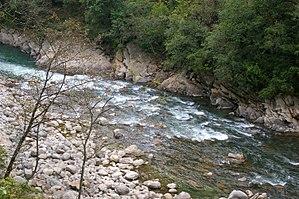
Le Mandakini est une rivière indienne d'une longueur de 70 km qui coule dans l’État de l'Uttarakhand. Elle est un affluent de l'Alaknanda dans le bassin du Gange.